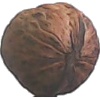
Label: walnut